Separatism in Russia

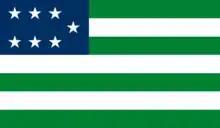
Flag of the Confederation of Mountain Peoples of the Caucasus

Circassia is a proposed state that covers the land which was historically inhabited by Circassian people, such as Adygeya (Part of Southern Federal District), north Kabardino-Balkaria, north Karachay–Cherkessia, south-east Krasnodar Krai, and south Stavropol Krai. The independence of Circassia has some support in the republics, but most of the support comes from the Circassian diaspora and International Circassian Association. After the independence of Abkhazia and South Ossetia the separatism in Circassian regions started to grow.